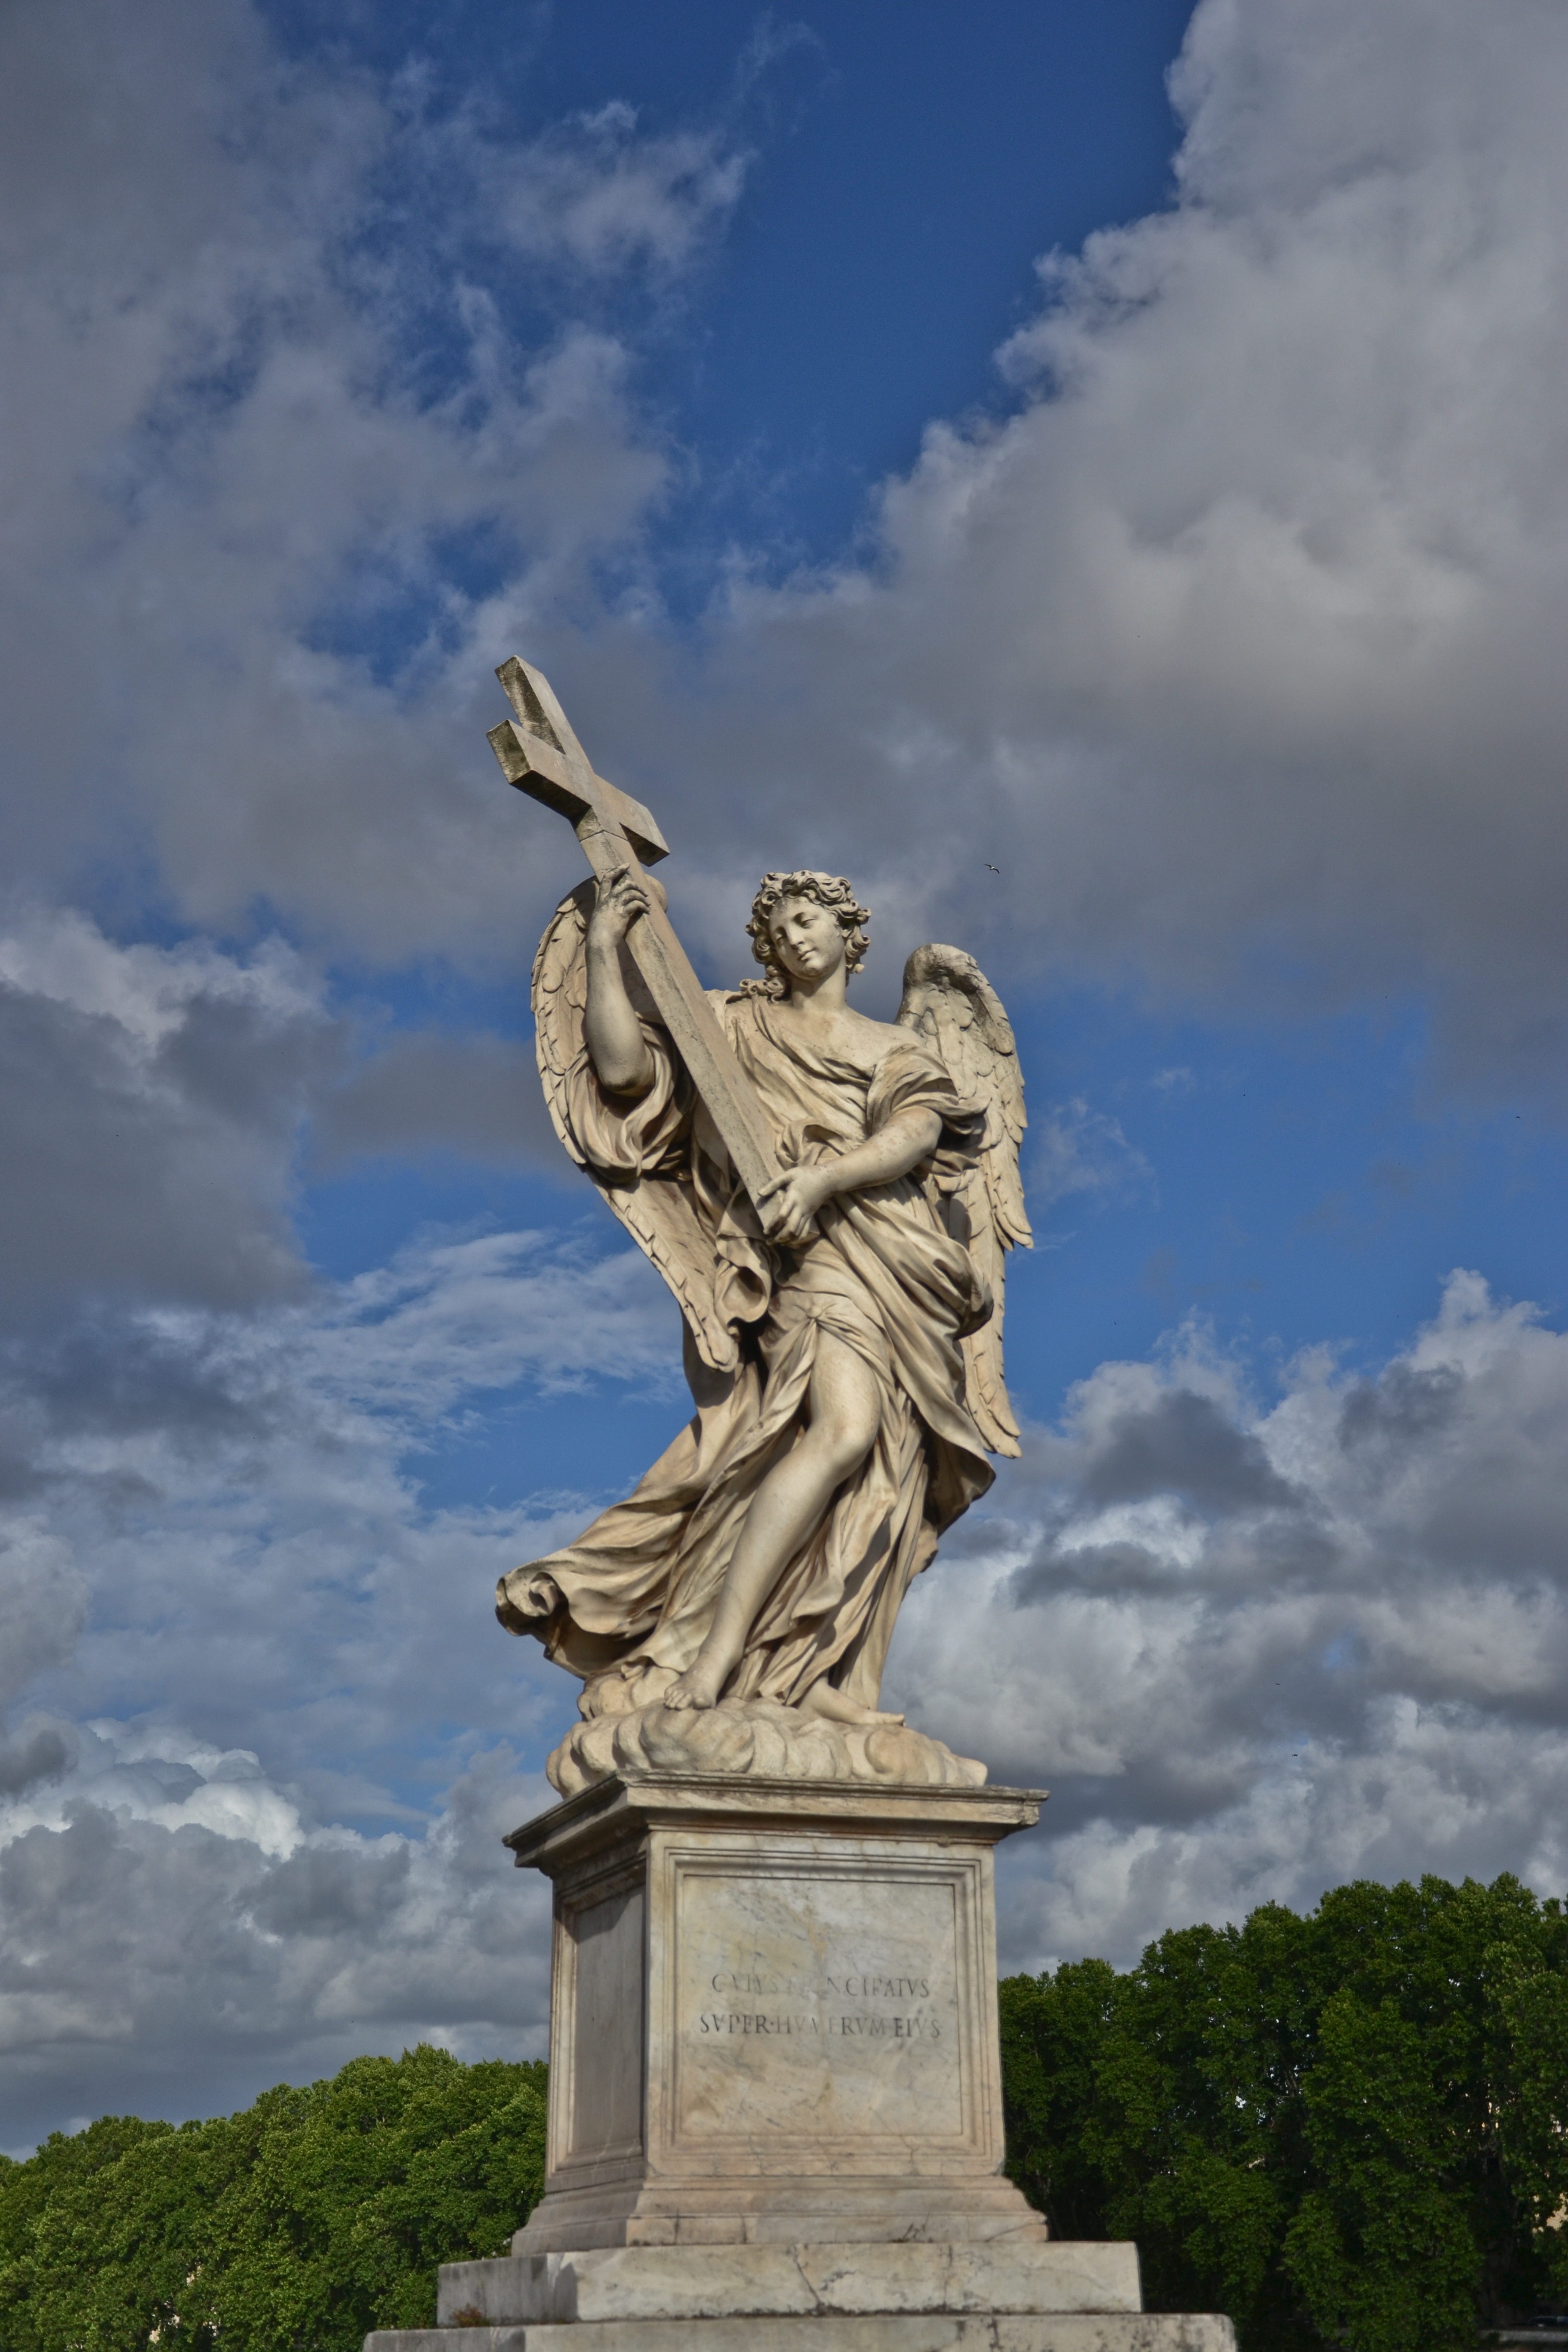
monument, statue, landmark, italy, artwork, sculpture, art, rome, temple, ancient history